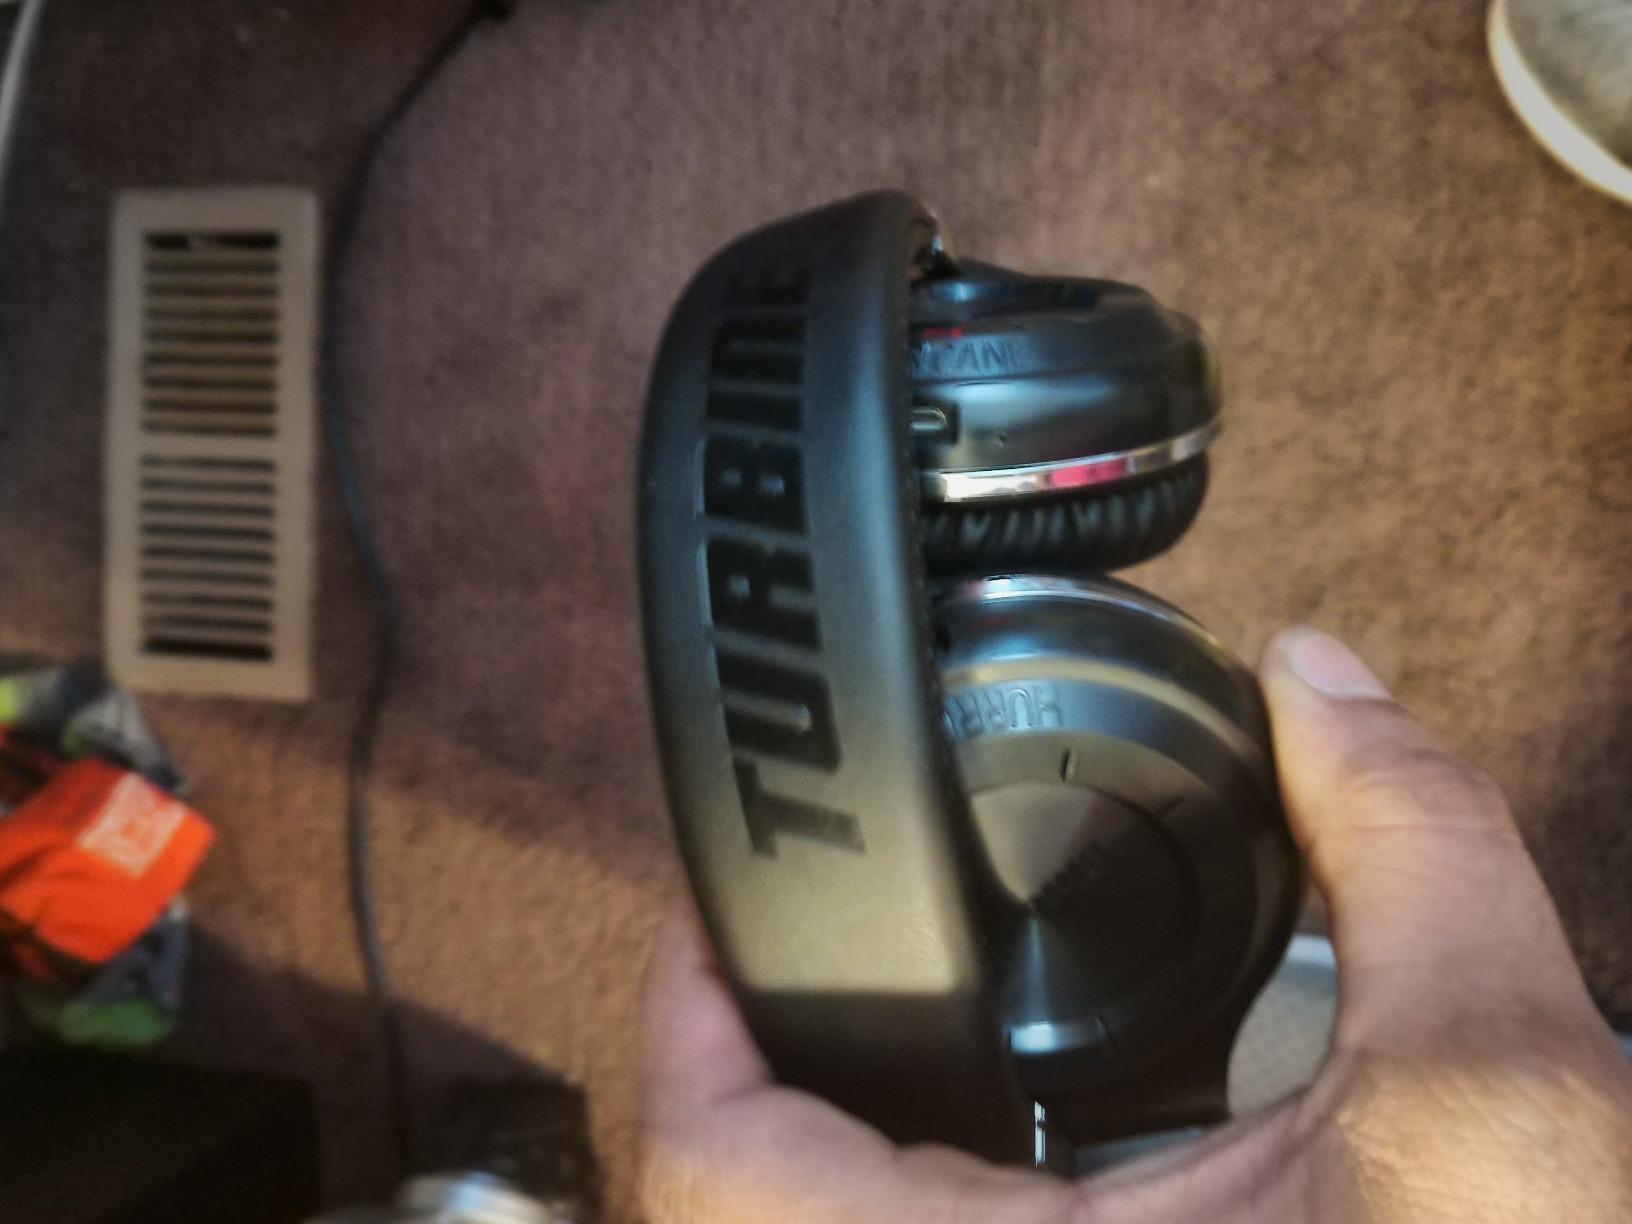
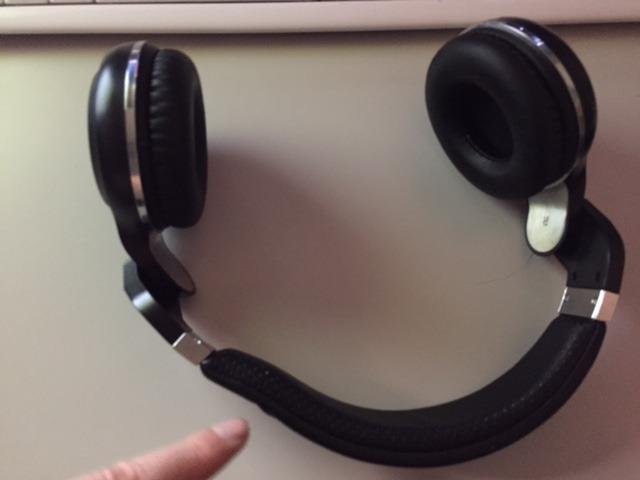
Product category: headphones
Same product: yes